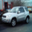
Label: automobile